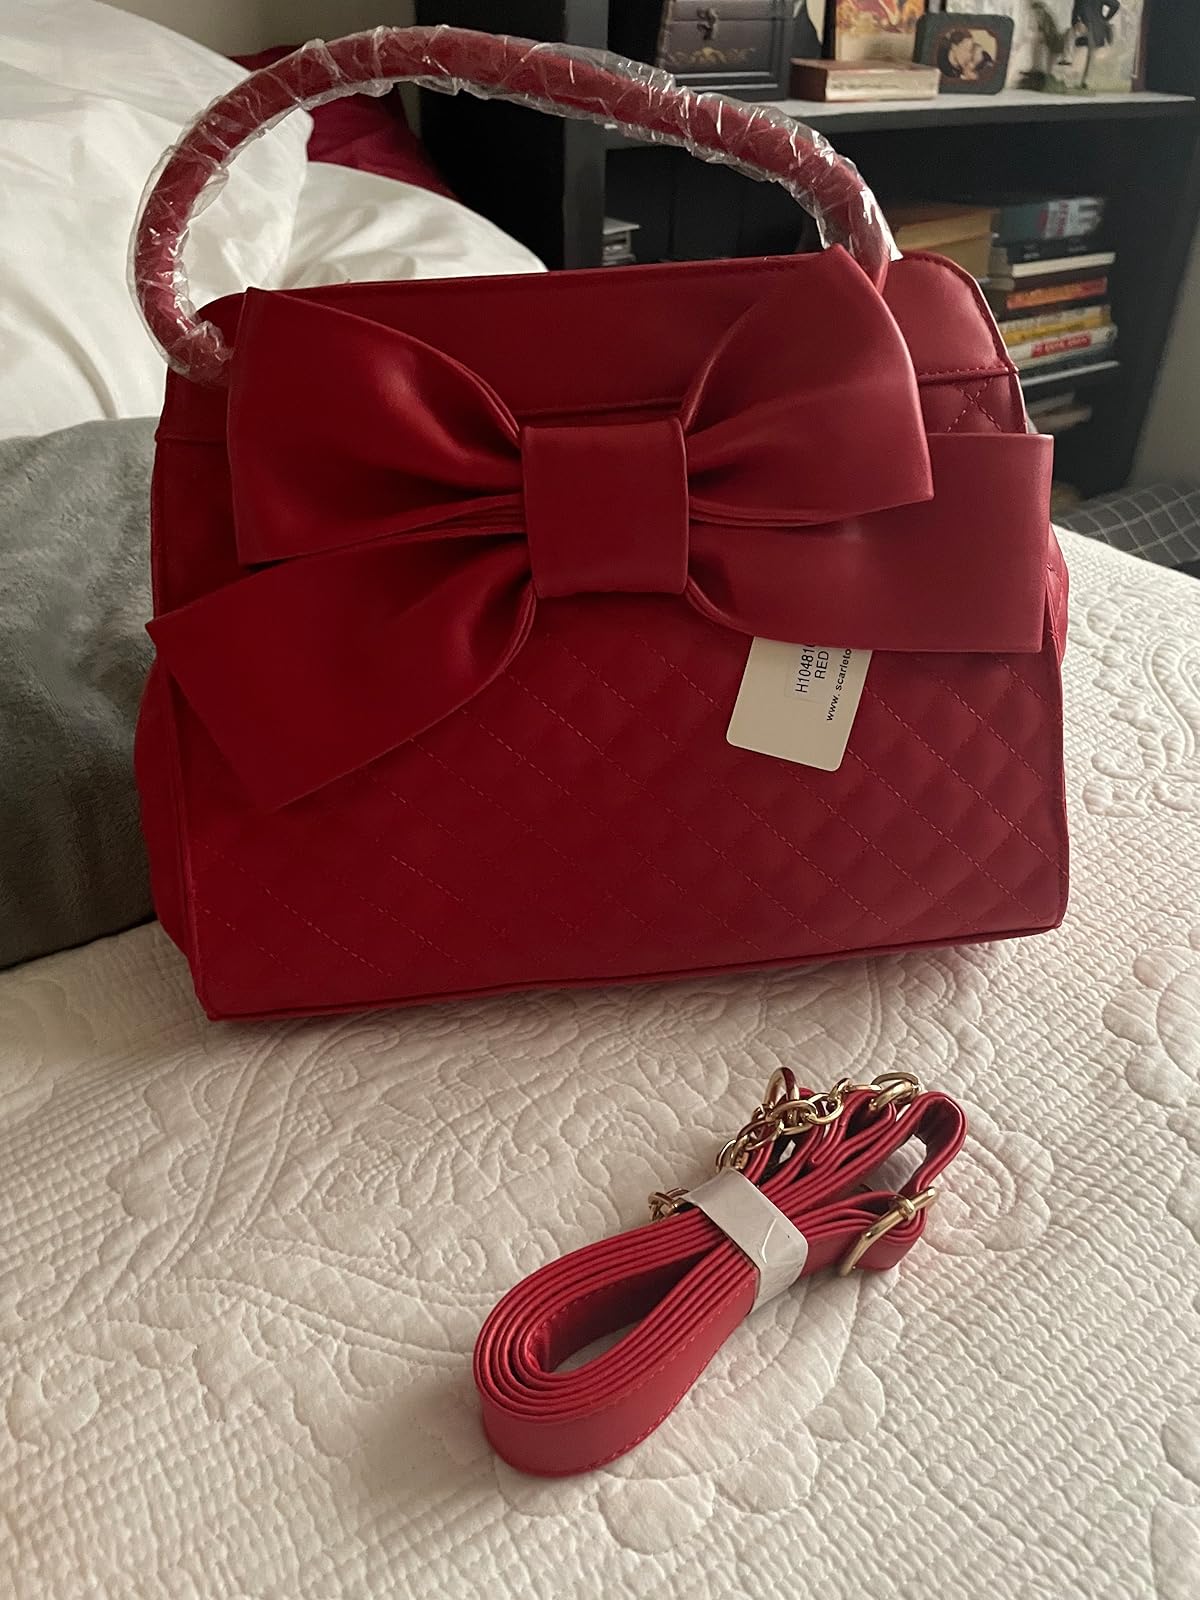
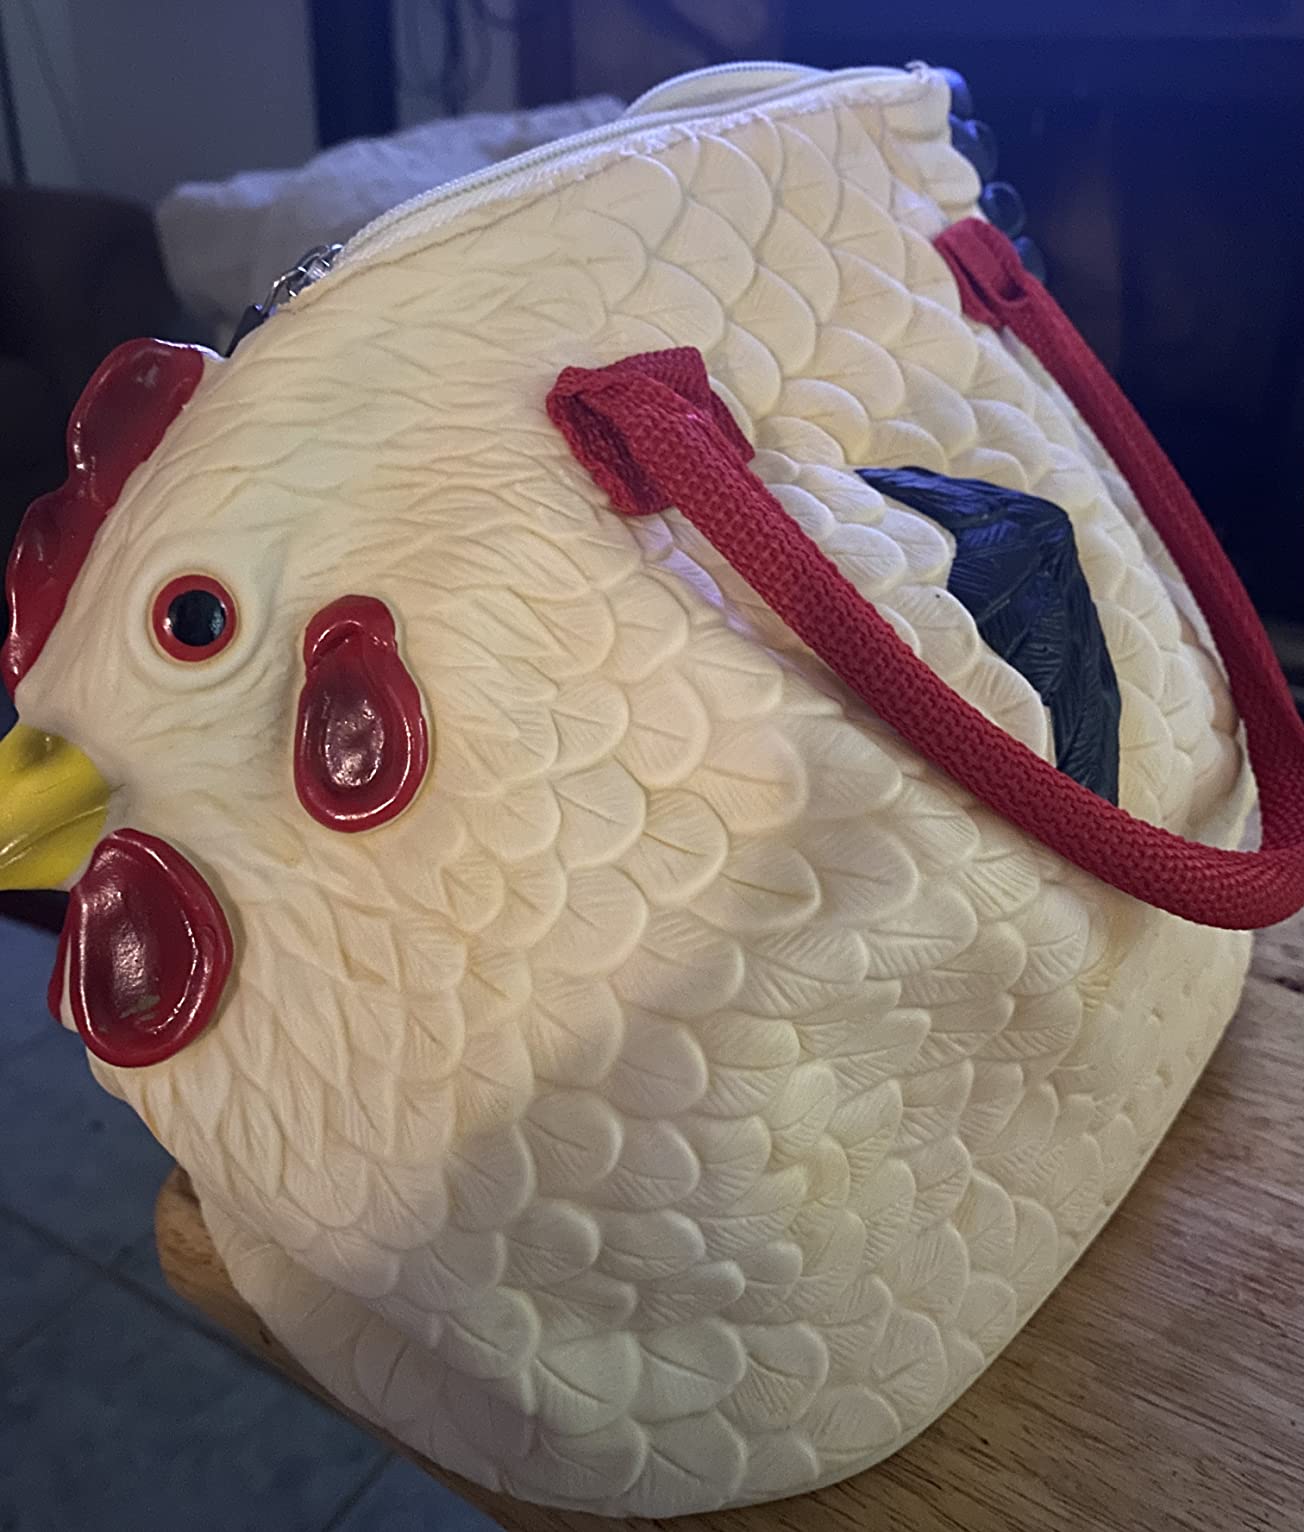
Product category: accessories_handbag
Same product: no